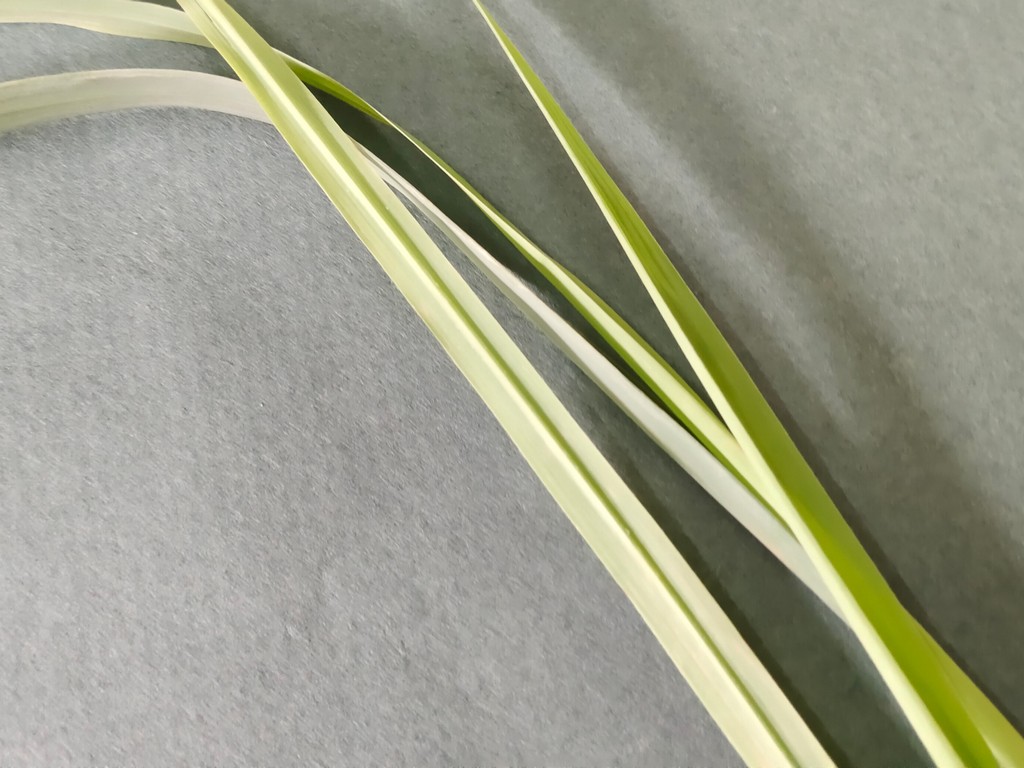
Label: Healthy